Dvora Netzer

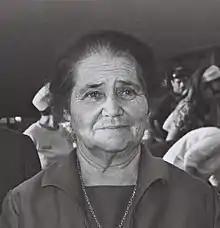
Netzer in 1966

Dvora Netzer (1 May 1897 – 4 January 1989) was an Israeli politician who served as a member of the Knesset for Mapai, the Labor Party and the Alignment between 1949 and 1969.